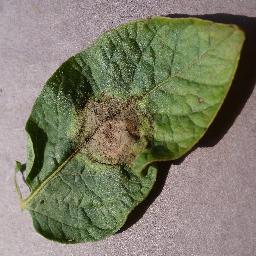
Label: Potato___Late_blight